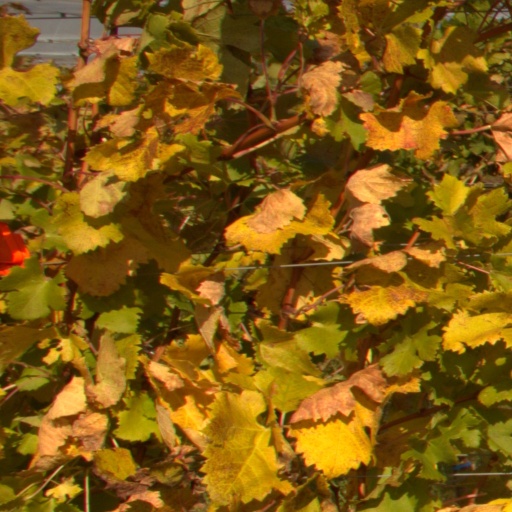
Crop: grape